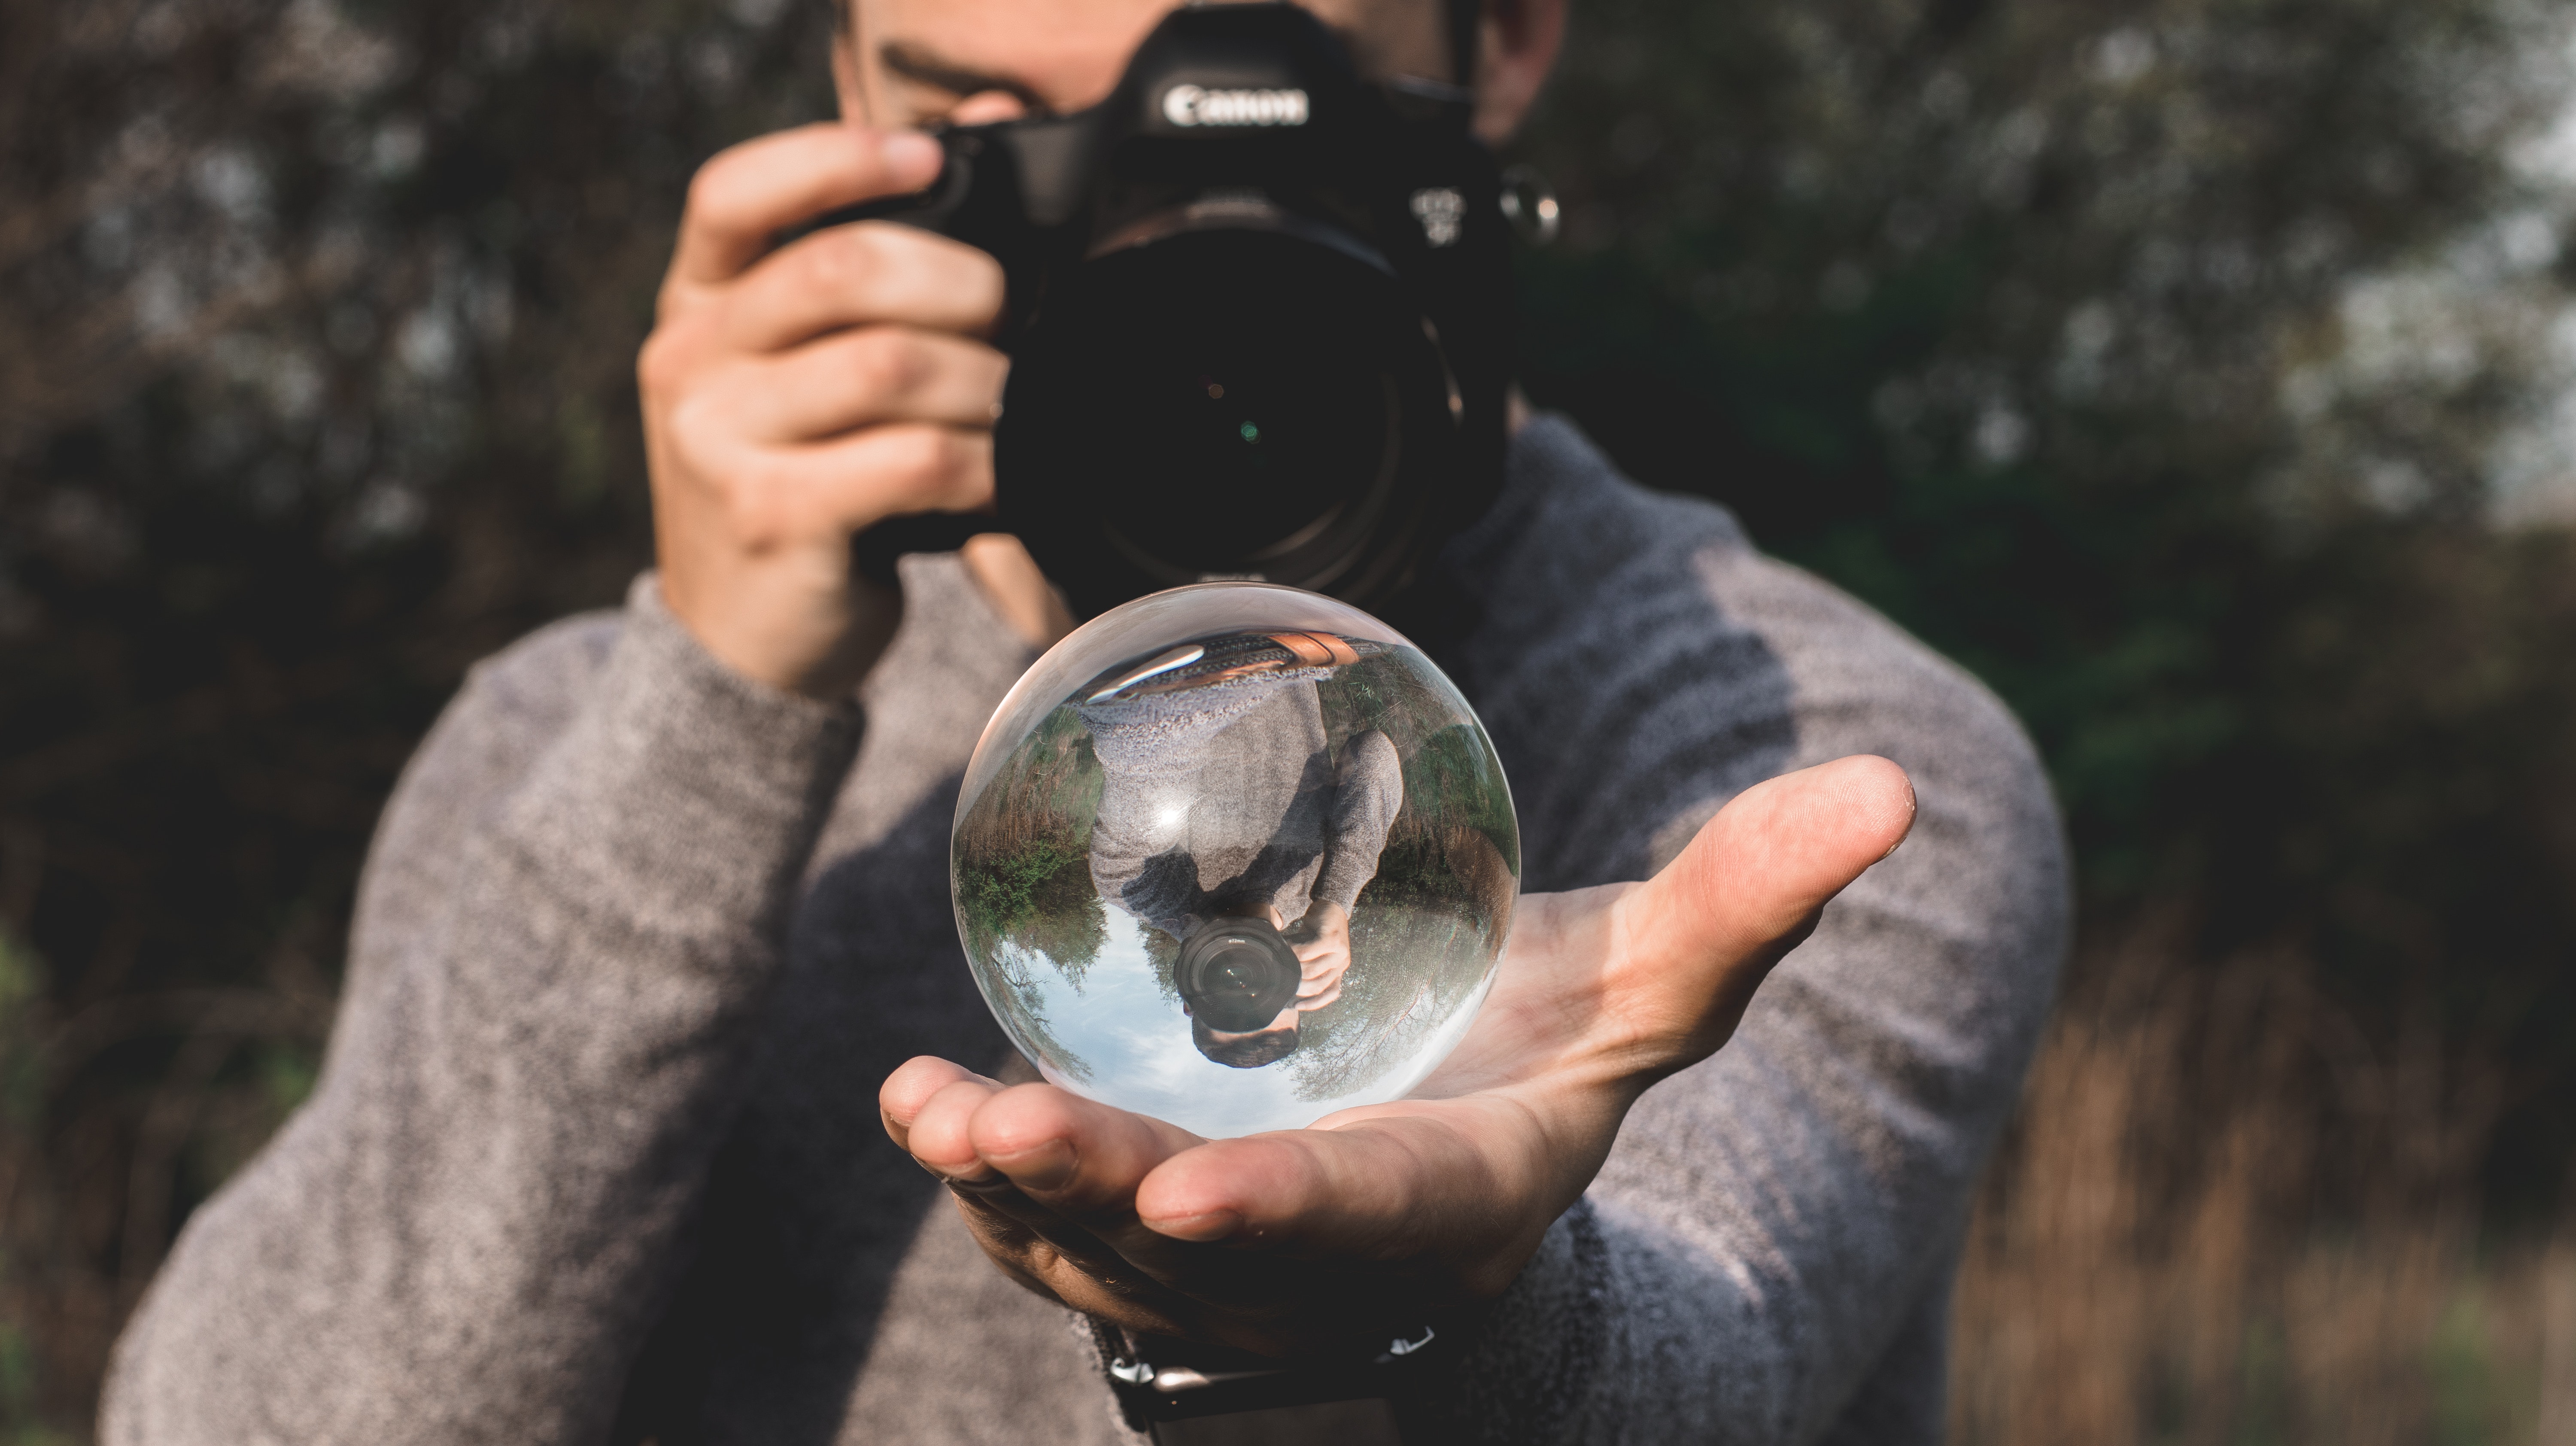
hand, finger, photography, rock, thumb